2020 Bangladesh Election Commission scandal

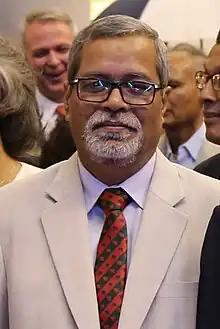
KM Nurul Huda.jpg

The list of "special speakers" include chief election commissioner (CEC) KM Nurul Huda, the four election commissioners Mahbub Talukdar, Rafiqul Islam, Shahadat Hossain Chowdhury, and Kabita Khanam, secretary Helal Uddin Ahmed, additional secretary Mokhlesur Rahman and two joint secretaries Abul Kasem and Kamrul Hasan.